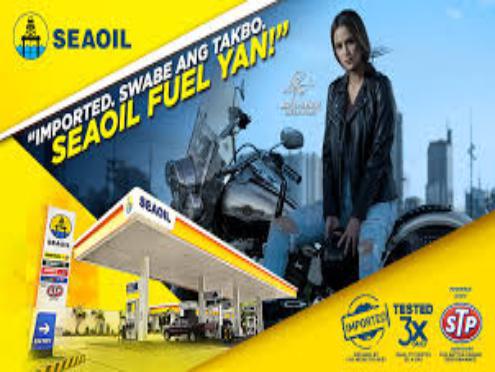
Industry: Transportation